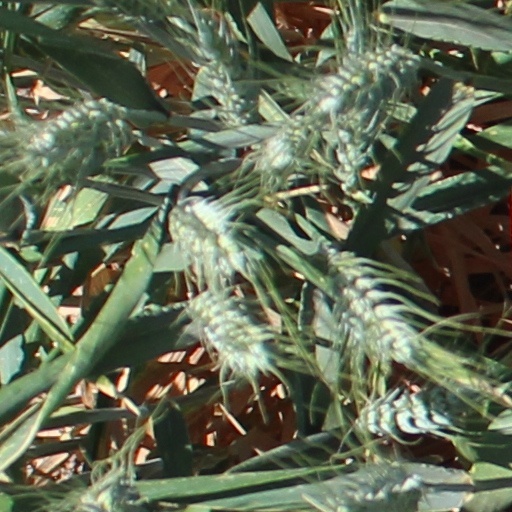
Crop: wheat